Confession album

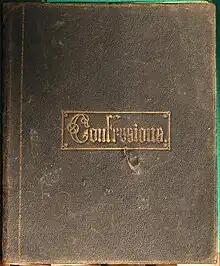
The cover of a confession album from the late 1860s

The origins of the confession album are unclear. Samantha Matthews notes the similarity to oracle games of the first half of the nineteenth century (she cites examples from 1810 to 1852). These interactive books, which bore titles such as "The Young Lady's Oracle: A Fireside Amusement", included questions that resemble those of the confession albums (for instance "Which is your favourite flower?", "Which is your favourite historical character?"), including sexually distinguished questions appropriate to courtship (for instance, "What is the character of your lady love?", "What is the character of him you love?").